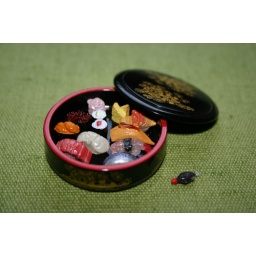
Re-ment book sushi sampler in lacquered box